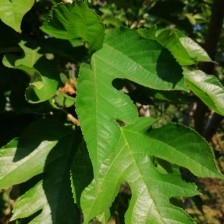
Variety: RedKing